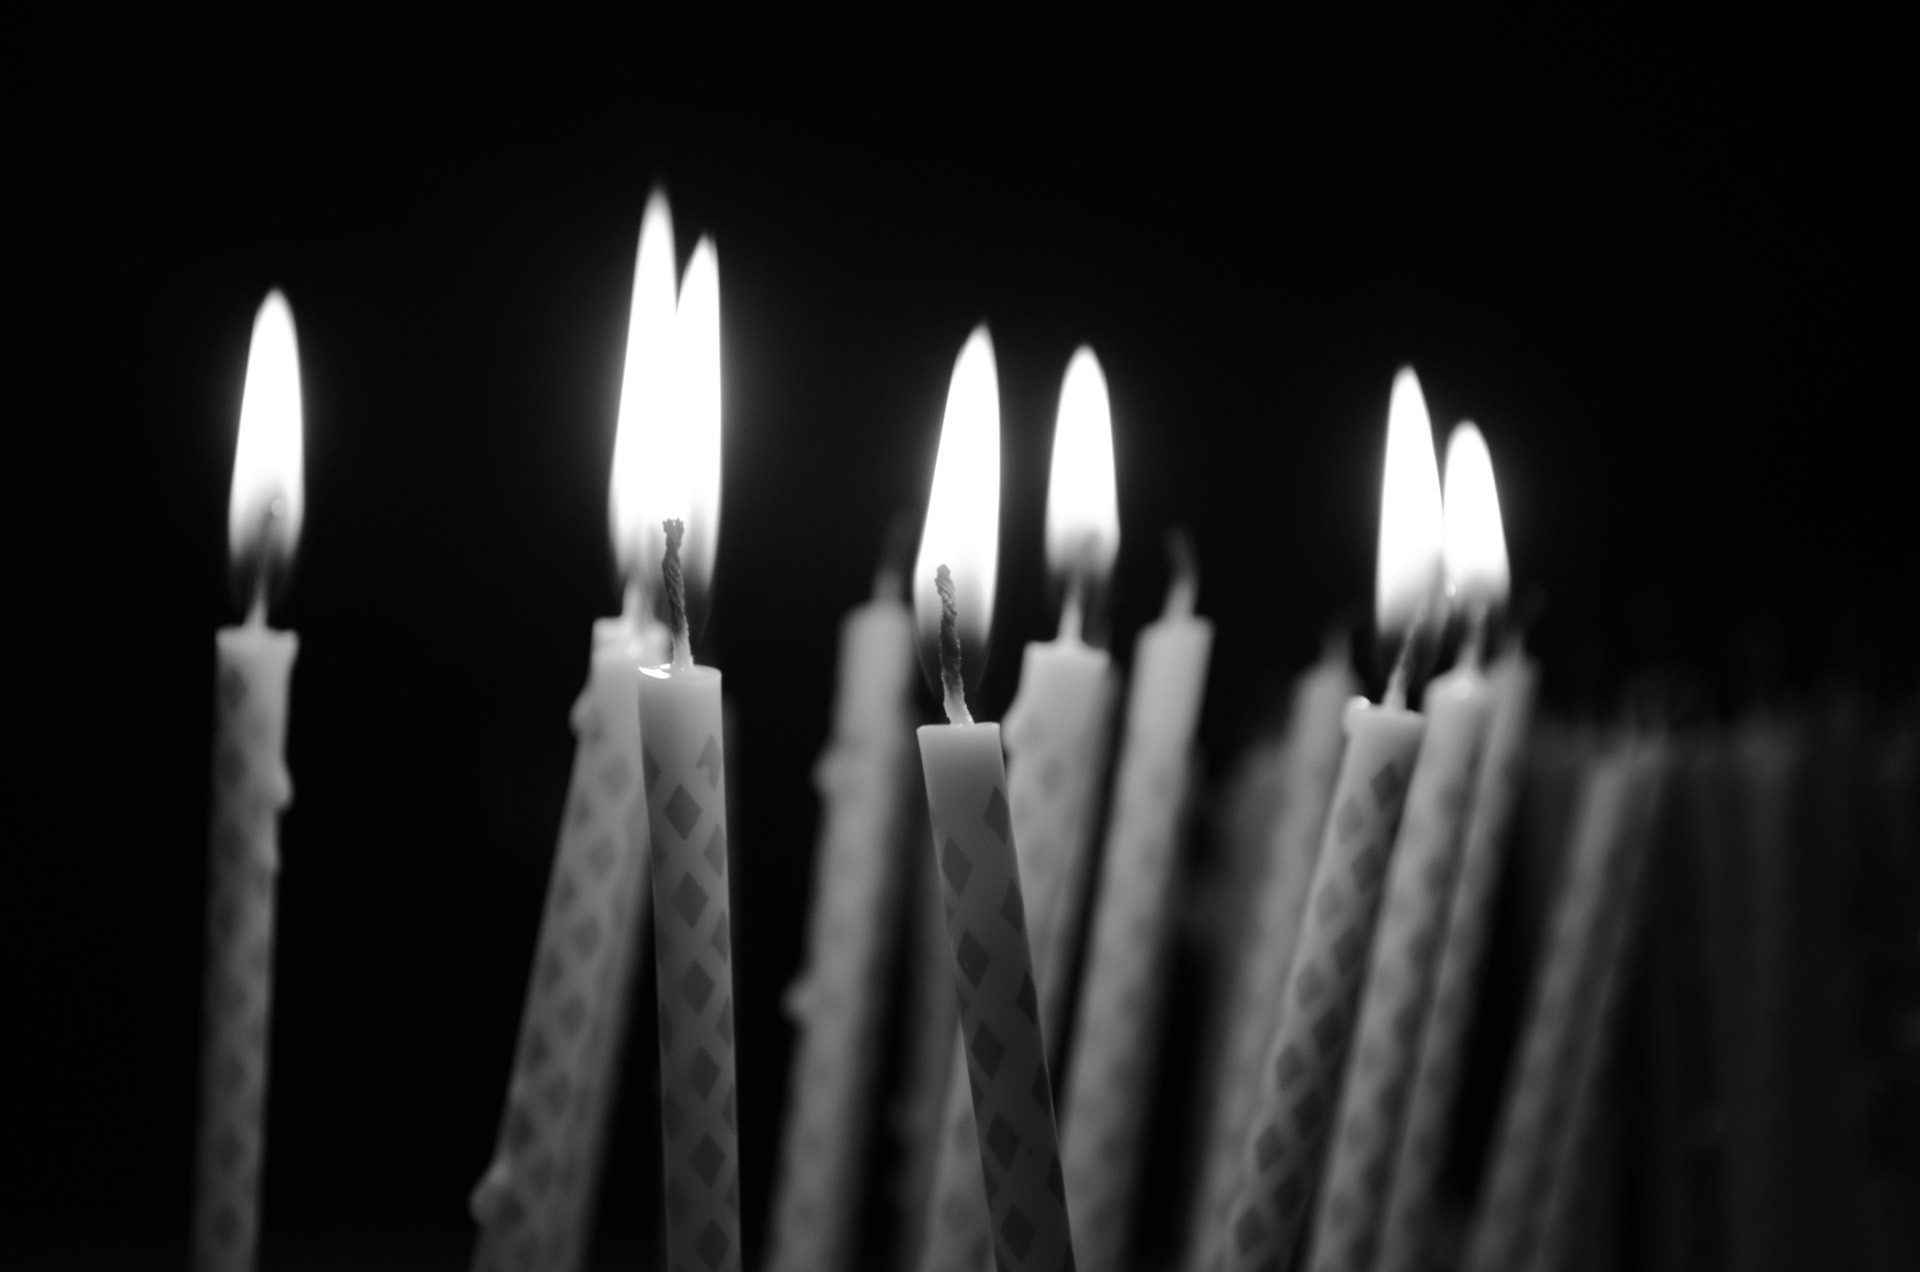
black and white, white, celebration, flame, fire, black, candle, lighting, candles, background, party, decorations, birthday